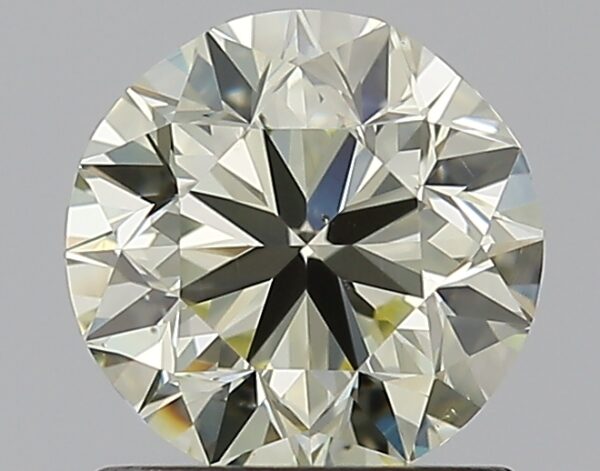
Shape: round
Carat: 1
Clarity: VS2
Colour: S-T
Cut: VG
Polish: EX
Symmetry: GD
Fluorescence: F
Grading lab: GIA
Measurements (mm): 6.16 x 6.28 x 4.02